Potato Creek (Pennsylvania)

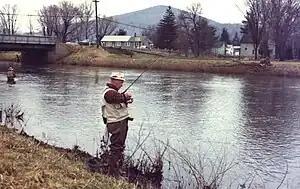
Trout fishing on Potato Creek, Smethport, PA

Potato Creek is a tributary of the Allegheny River that is located in McKean County, Pennsylvania in the United States.